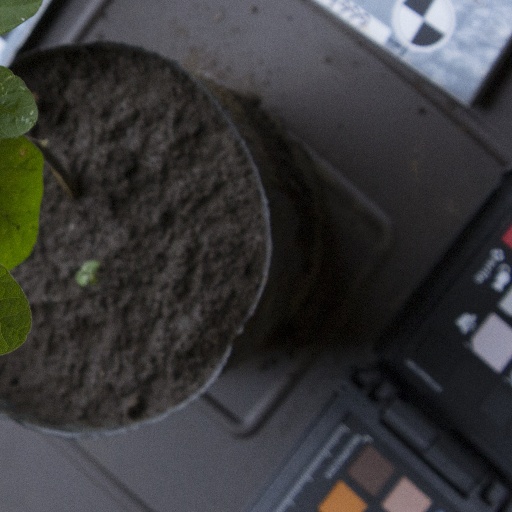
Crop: soybean